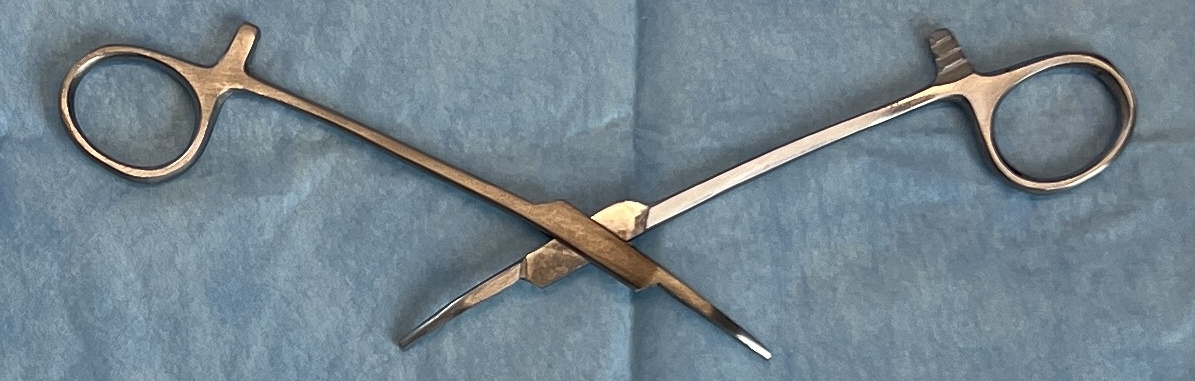
Hinged instrument state: open